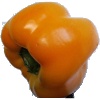
Label: Pepper Yellow 1